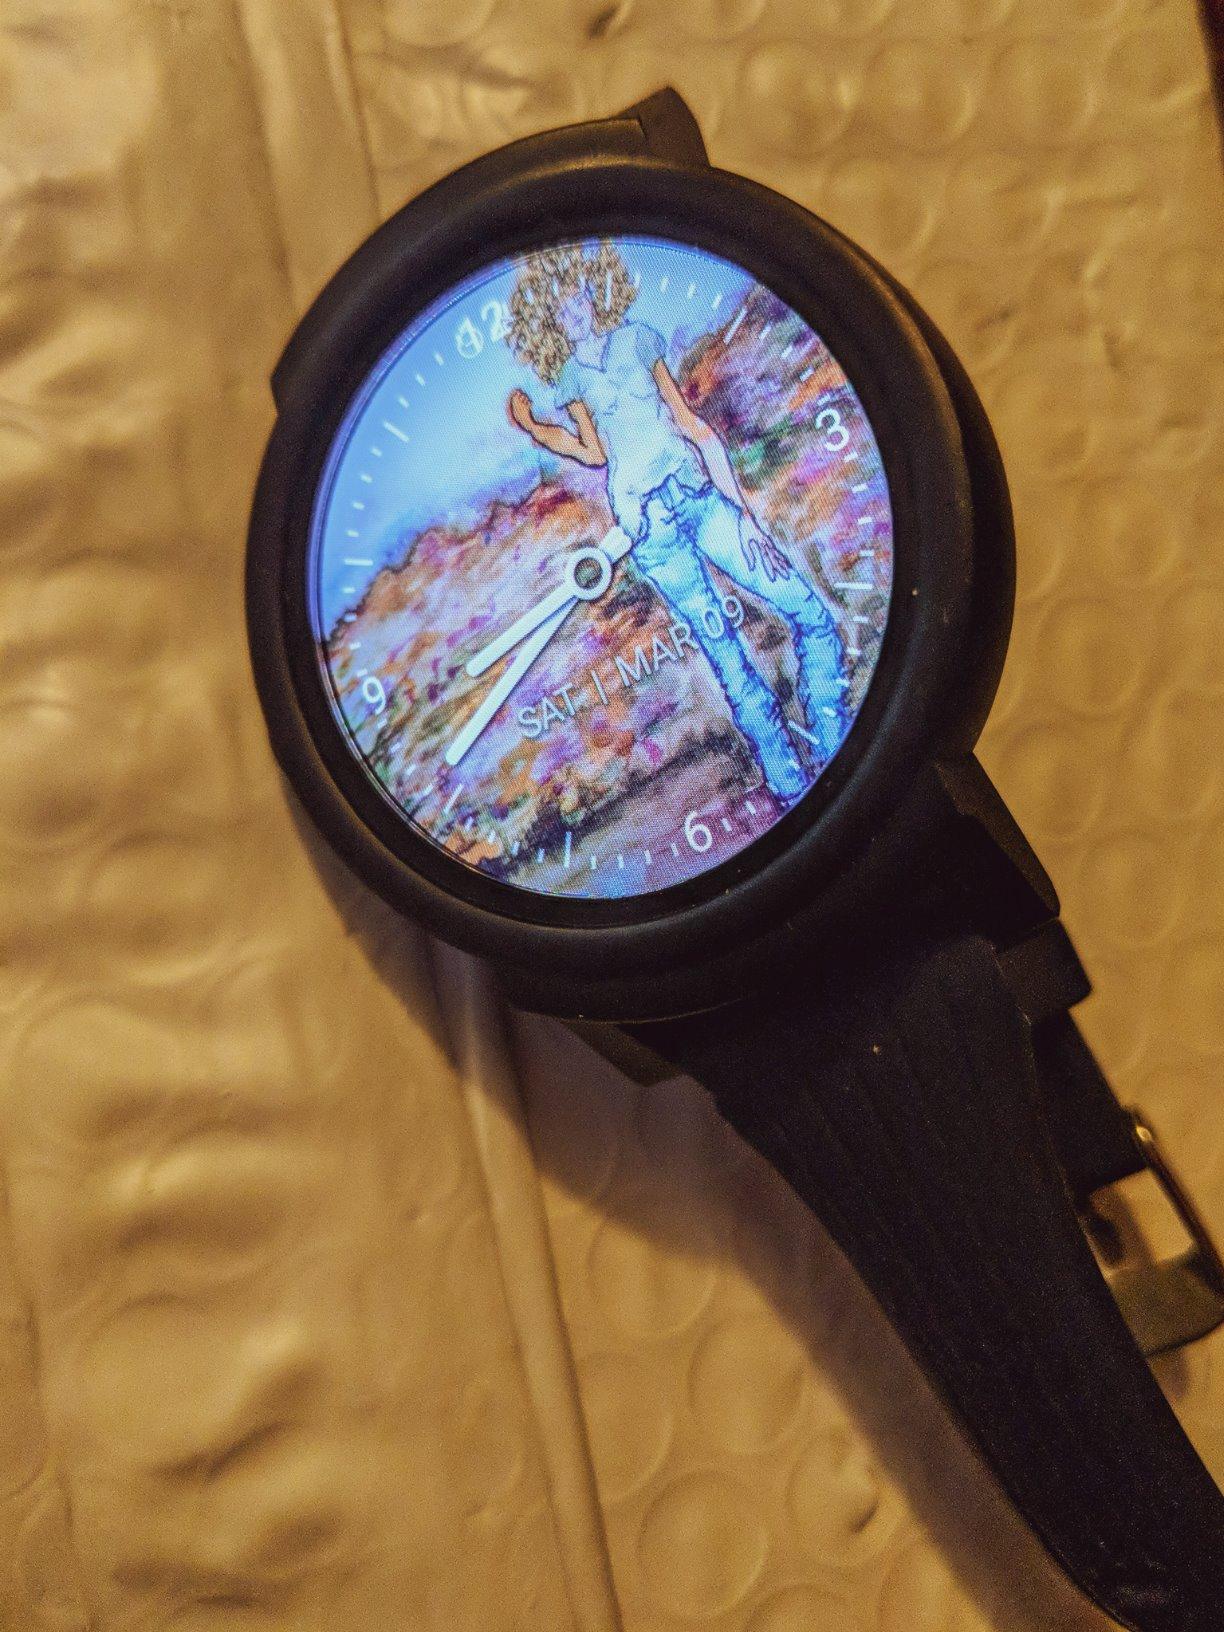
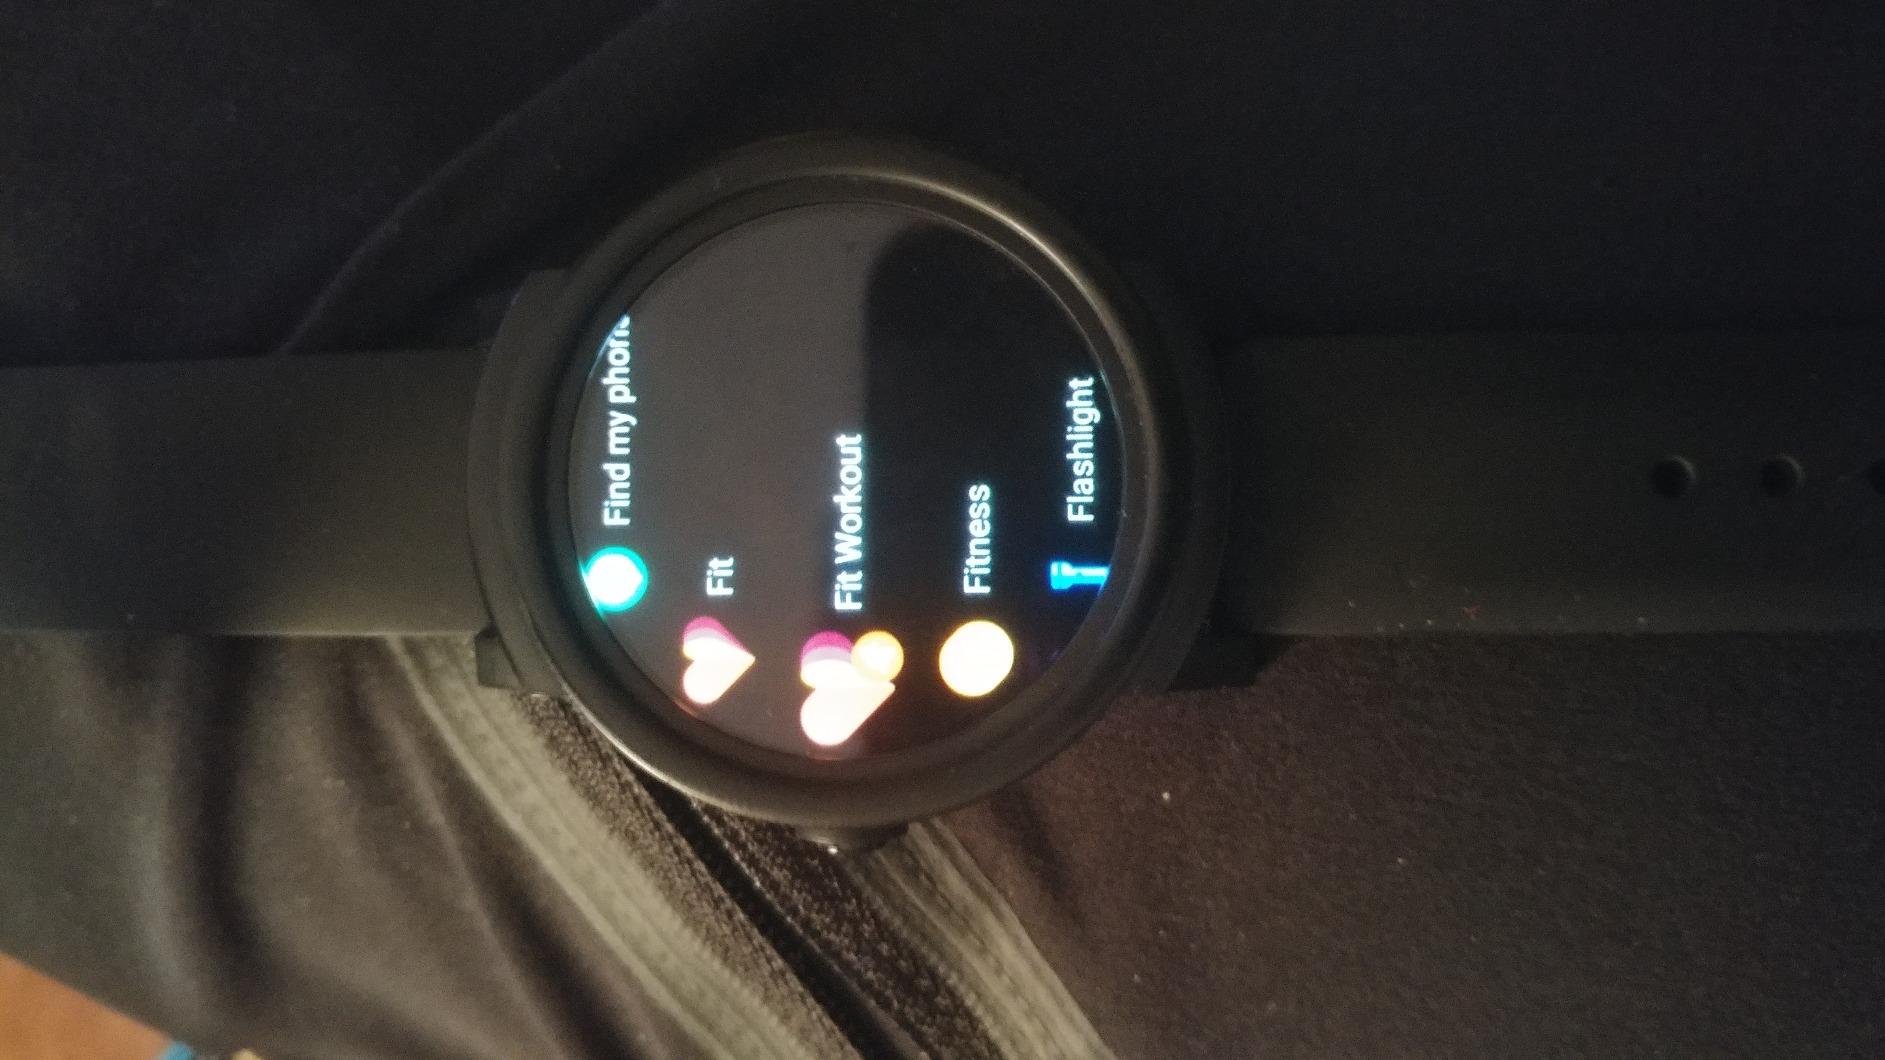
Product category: smartwatch
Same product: yes